Hammerhead ribozyme

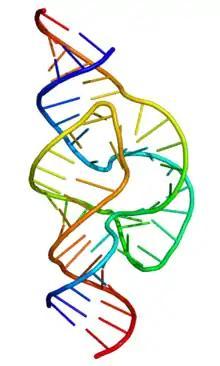
Three-dimensional structure of the full-length hammerhead ribozyme

In 2006 a 2.2 Å resolution crystal structure of the full-length hammerhead ribozyme was obtained. This new structure (shown on the right) appears to resolve the most worrisome of the previous discrepancies. In particular, C17 is now positioned for in-line attack, and the invariant residues C3, G5, G8 and G12 all appear involved in vital interactions relevant to catalysis. Moreover, the A9 and scissile phosphates are observed to be 4.3 Å apart, consistent with the idea that, when modified, these phosphates could bind a single thiophilic metal ion. The structure also reveals how two invariant residues, G-12 and G-8, are positioned within the active site consistent with their previously proposed role in acid/base catalysis. G12 is within hydrogen bonding distance to the 2’–O of C17, the nucleophile in the cleavage reaction, and the ribose of G8 hydrogen bonds to the leaving group 5’-O. (see below), while the nucleotide base of G8 forms a Watson-Crick pair with the invariant C3. This arrangement permits one to suggest that G12 is the general base in the cleavage reaction, and that G8 may function as the general acid, consistent with previous biochemical observations. G5 hydrogen bonds to the furanose oxygen of C17, helping to position it for in-line attack. U4 and U7, as a consequence of the base-pair formation between G8 and C3, are now positioned such that an NOE between their bases is easily explained.